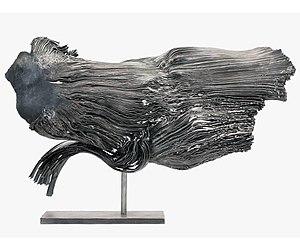
Dmitri Alexandrovitch Joukov, né le 15 janvier 1972 à Azov, dans l’oblast de Rostov, URSS, est un sculpteur russe connu pour son œuvre monumentale en métal forgé, membre de l’Union des peintres russes.